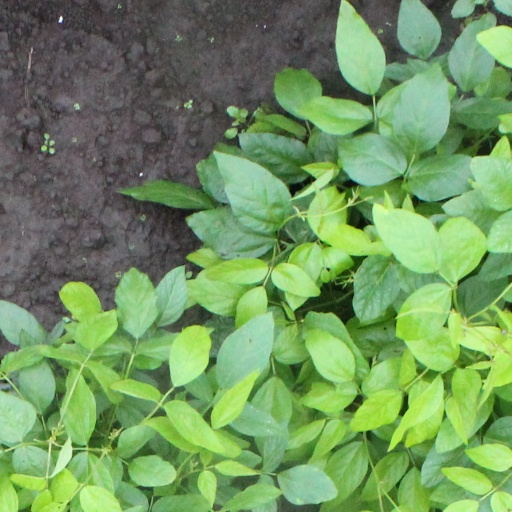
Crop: soybean